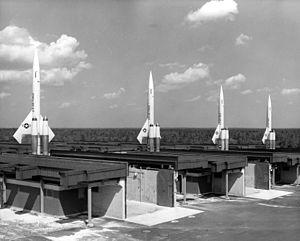
Fort Dix, nom usuel pour la Joint Base McGuire–Dix–Lakehurst dédiée à l'activité de soutien de l'armée, est un ancien fort de l'United States Army situé approximativement à 16,1 mi au sud-sud est de Trenton, New Jersey. Dix est sous la juridiction de l'United States Army Reserve Command.